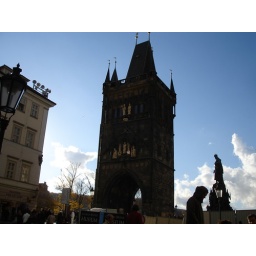
Charles bridge which crosses the Vltava river in Prague.